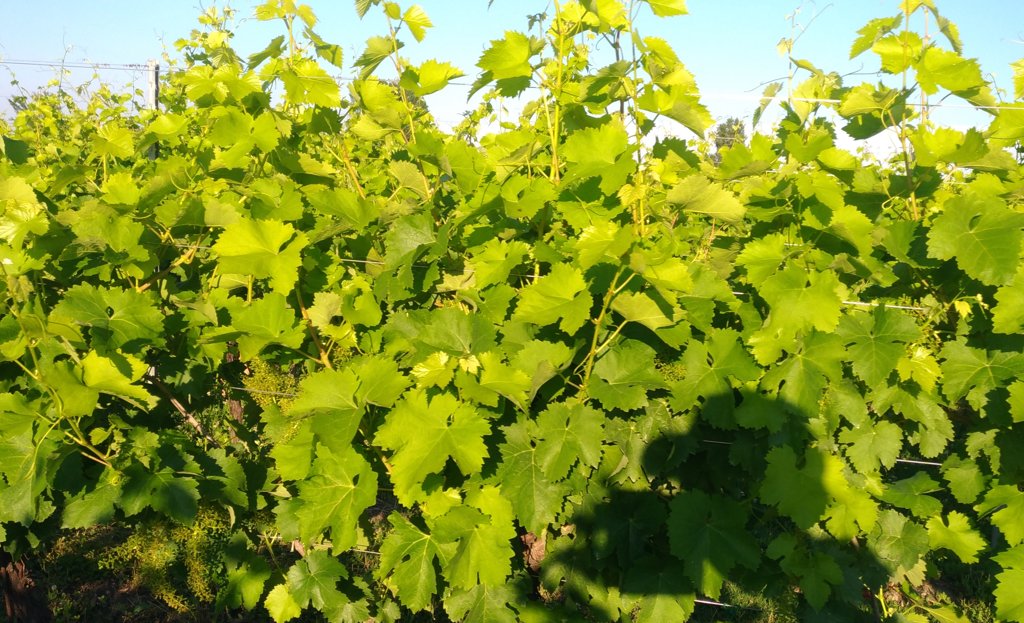
Berries visible: 91
Grape clusters: 0